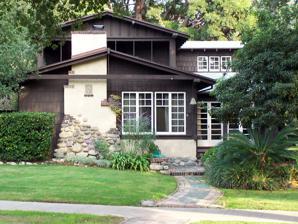
Building: Batchelder House (Pasadena, California)
Country: United States of America
Year built: 1910
Historic house in California, United States United States historic place Batchelder House U.S. National Register of Historic Places Show map of the Los Angeles metropolitan area Show map of California Show map of the United States Location 626 S. Arroyo Blvd., Pasadena, California Coordinates 34°8′6″N 118°9′54″W / 34.13500°N 118.16500°W / 34.13500; -118.16500 Built 1909 Architect Ernest A. Batchelder Architectural style Bungalow/Craftsman NRHP reference No. 78000695 Added to NRHP December 14, 1978 The Batchelder House is a historic home built in 1910 and located at 626 South Arroyo Boulevard in Pasadena , California . An important center of Pasadena cultural life in its day, the home was designed and built by Ernest A. Batchelder , a prominent leader of the Arts and Crafts Movement , and his wife, Alice Coleman, an accomplished musician. The house, a large bungalow , has a "woodsy" design with elements of a Swiss chalet style. Batchelder's first craft shop was located in the structure, where decorative tiles were made for Greene and Greene , the Heineman Brothers, and other noted local architects of the era. Coleman also used the house's backyard stage to host chamber music concerts. The house was added to the National Register of Historic Places on December 14, 1978. It is part of the Lower Arroyo Seco Historic District . Gallery detail of chimney detail of front walkway References